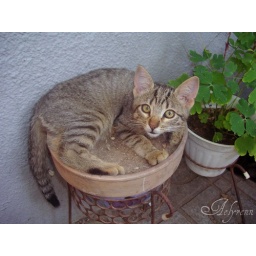
A cat in a pot